Lac de Serre-Ponçon

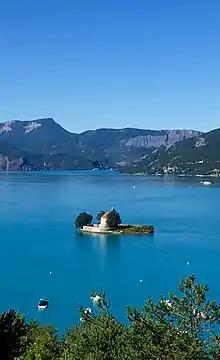
Chapelle Saint-Michel, the island it stands on was once a hill, prior to the construction of the dam.

The lake was created to control water flow after disastrous floods caused severe damage and loss of life in 1843 and 1856. First proposed in 1895, construction started in 1955 and was completed by 1961.